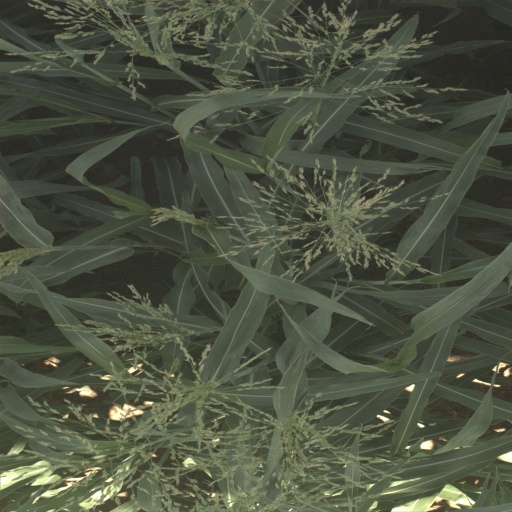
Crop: sorghum